Neutristor

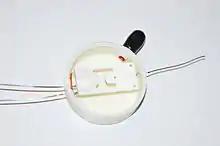
Neutristor in an inexpensive vacuum sealed package ready for testing

A neutristor is a compact neutron generator made using solid-state electronics, invented at Sandia National Laboratories. Its primary purpose is to act as a light-weight, cheaper, and safer alternative to standard neutron generation devices, benefiting industries and processes such as oilfield operations, heavy mechanical production, neutron activation analysis, and medicine due to these reduced costs. It operates on the standard operational principles of neutron generators. Additionally, Sandia National Laboratories is creating a new generation of neutristors that do not require a vacuum environment to operate.